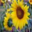
Label: sunflower